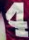
Number: 4